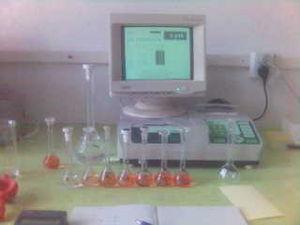
Un spectromètre est un appareil de mesure permettant de décomposer une quantité observée — un faisceau lumineux en spectroscopie, ou bien un mélange de molécules par exemple en spectrométrie de masse — en ses éléments simples qui constituent son spectre. En optique, il s'agit d'obtenir les longueurs d'onde spécifiques constituant le faisceau lumineux tandis que, pour un mélange chimique, il s'agira d'obtenir les masses spécifiques de chacune des molécules. Des spectromètres sont également utilisés en acoustique afin d'analyser la composition d'un signal sonore. De façon générale l'étude des spectres est appelée la spectrométrie.